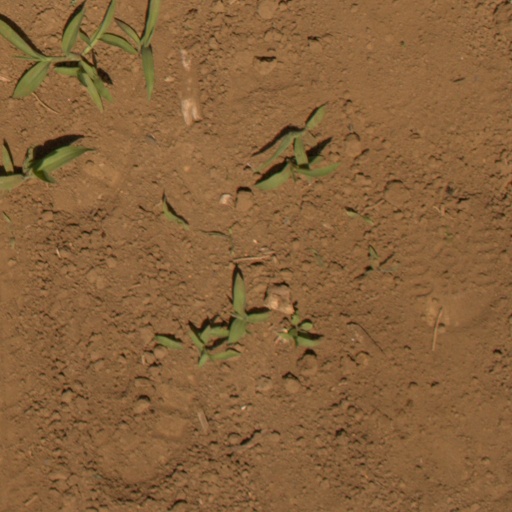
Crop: Jerusalem artichoke